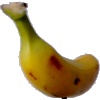
Label: Banana Lady Finger 1